Neo soul

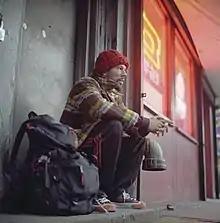
Common (shown in 2003) wore knit caps fashioned in the style of Marvin Gaye.

Noting that most of the genre's artists are singer-songwriters, writers have viewed their lyrical content as more "conscious-driven" and having a broader range than most other R&B artists. AllMusic calls it "roughly analogous to contemporary R&B." Dimitri Ehrlich of "Vibe" said that they "emphasize a mix of elegant, jazz-tinged R&B and subdued hip hop, with a highly idiosyncratic, deeply personal approach to love and politics". Music writers have noted that neo soul artists are predominantly female, which contrasts the marginalized presence of women in mainstream hip hop and R&B. Jason Anderson of CBC News called neo soul a "sinuous, sly yet unabashedly earnest" alternative and "kind of haven for listeners turned off by the hedonism of mainstream hip-hop and club jams." Neo soul artists are often associated with alternative lifestyles and fashions, including organic food, incense, and knit caps.